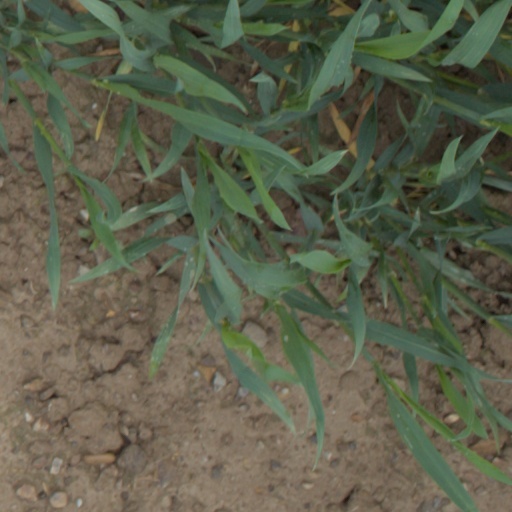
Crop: wheat